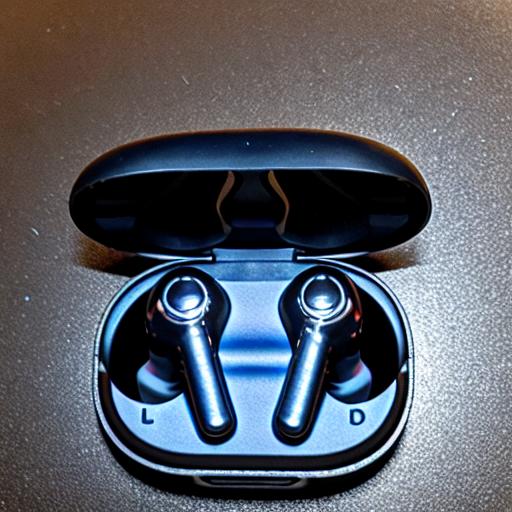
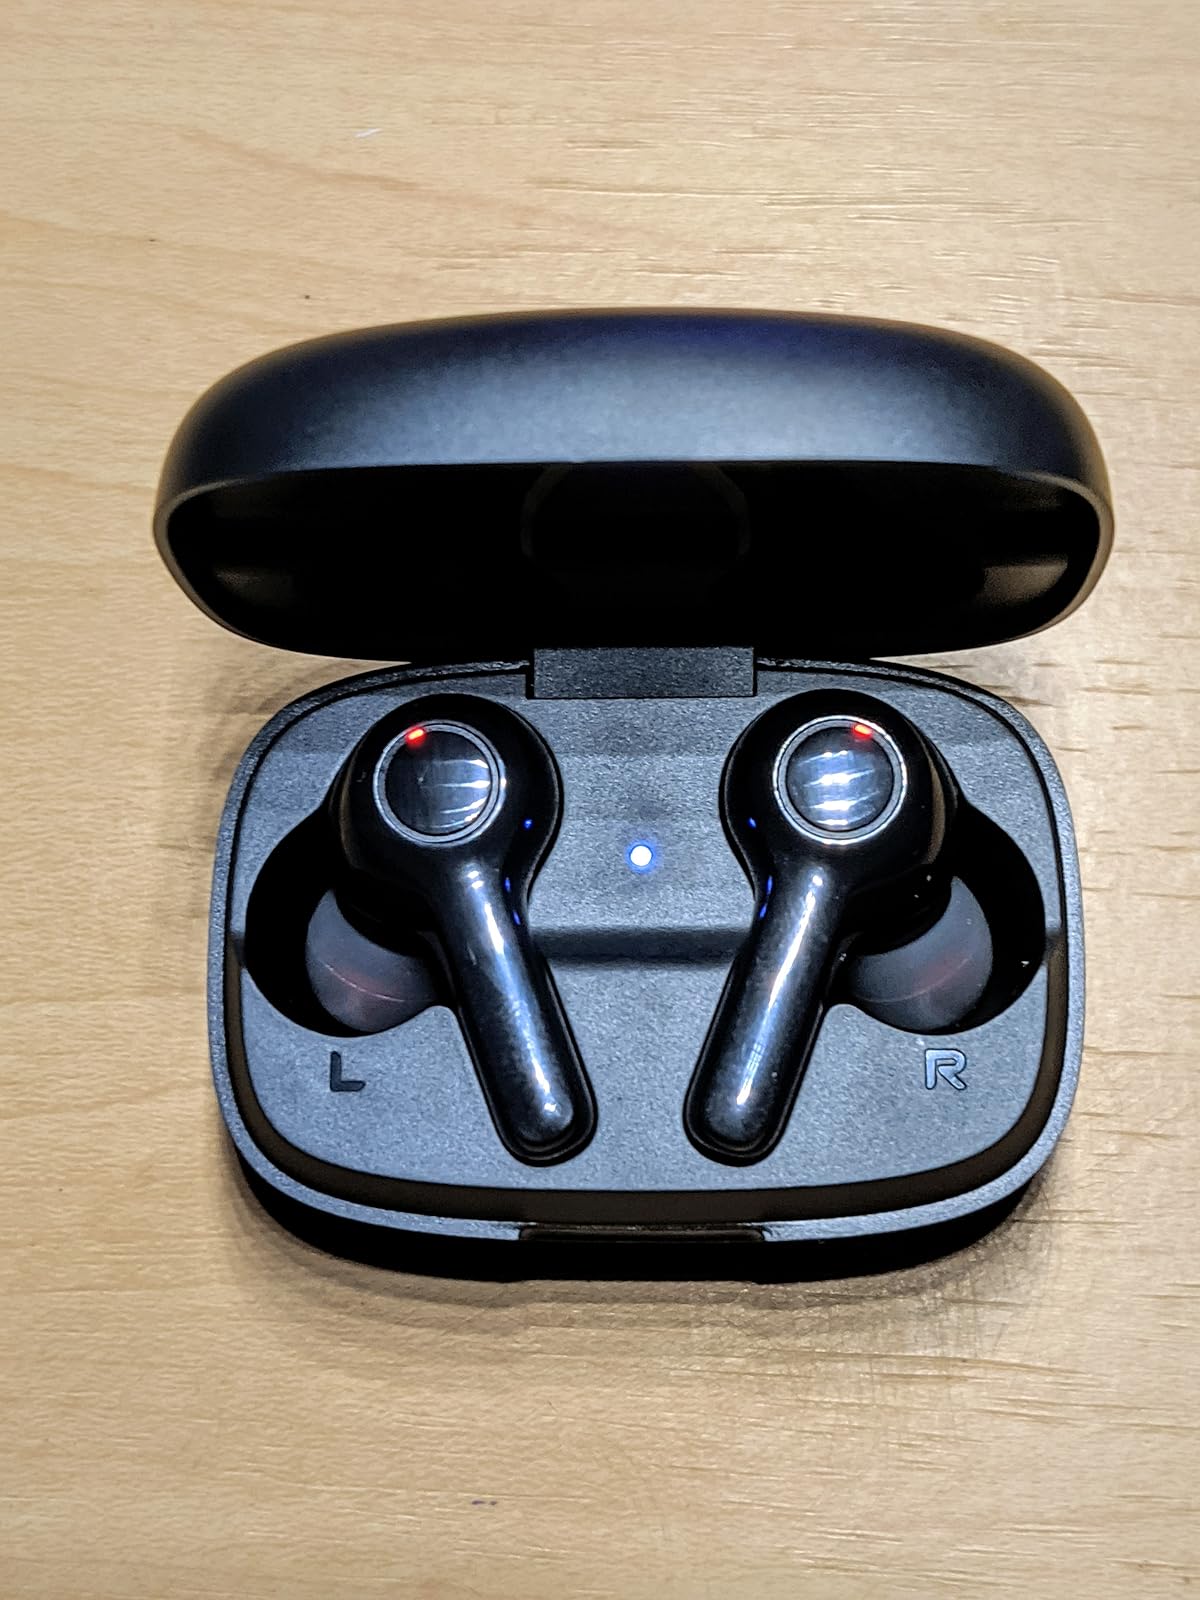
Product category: earbuds
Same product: no